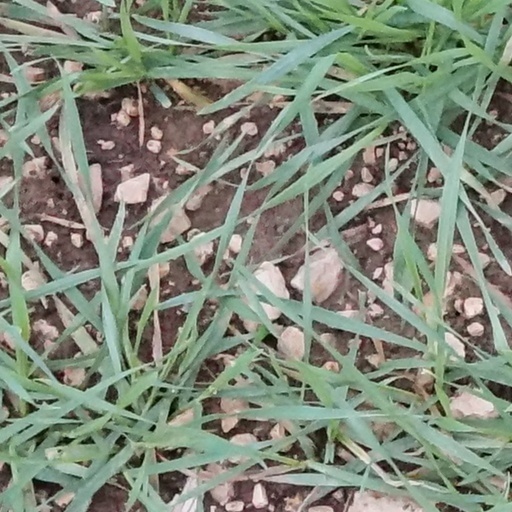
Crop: wheat